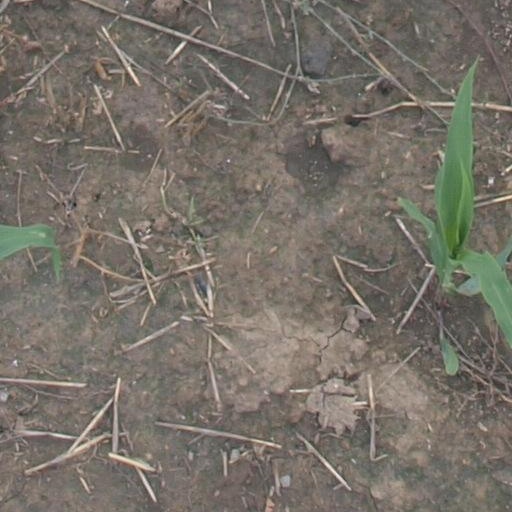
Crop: maize; corn